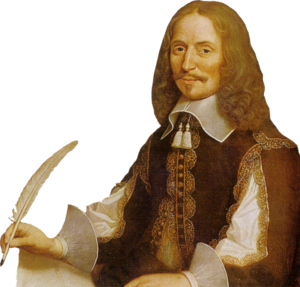
La querelle des jobelins et des uranistes est une querelle littéraire survenue en 1638.